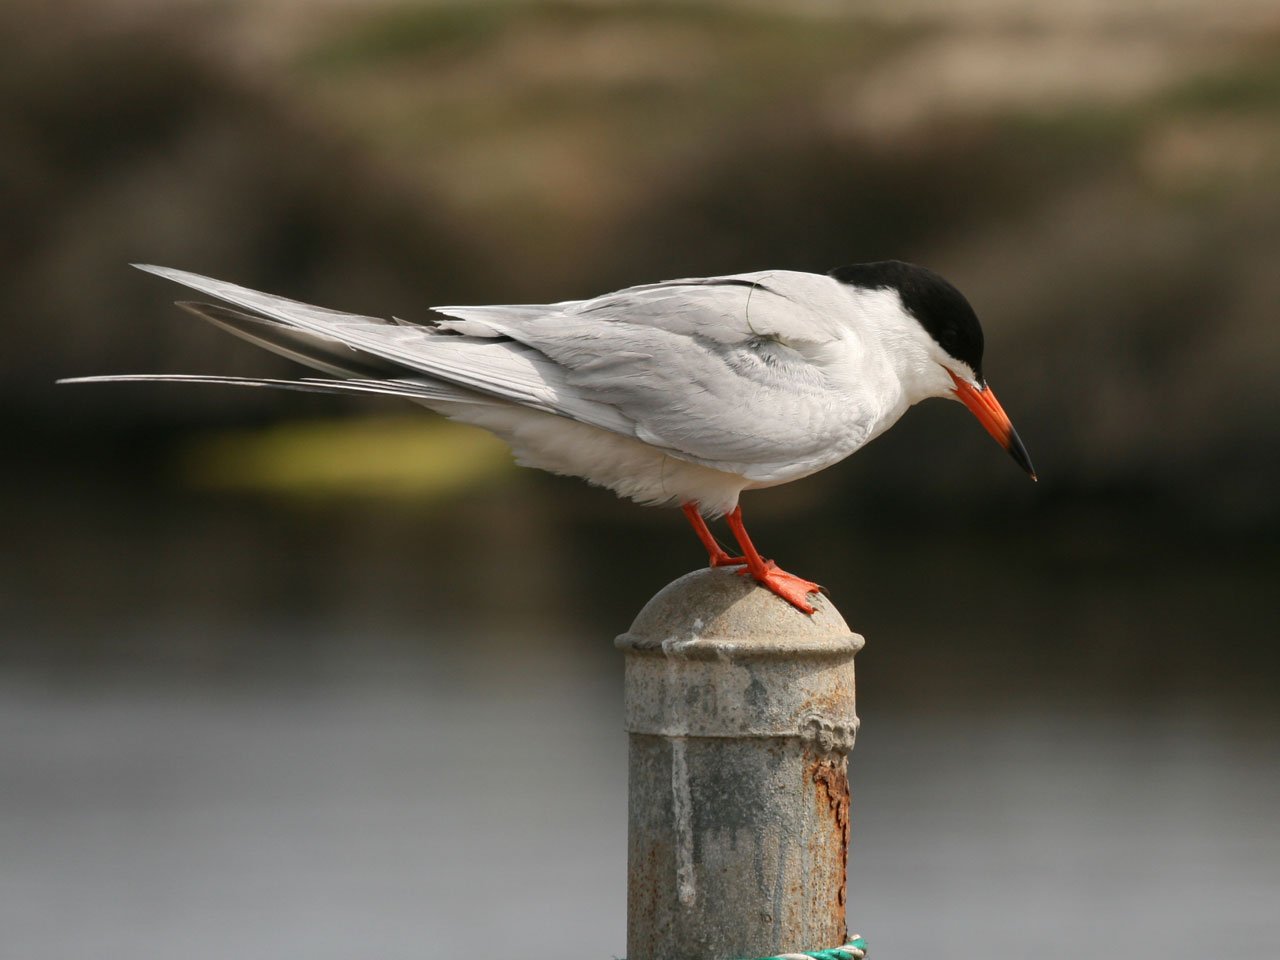
bird, wing, seabird, wildlife, pole, beak, avian, fauna, close up, vertebrate, tern, perched, shorebird, charadriiformes, cinclidae